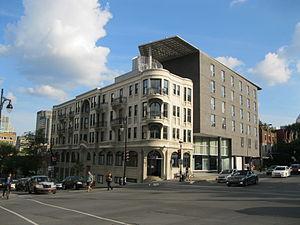
L'édifice Joseph-Arthur-Godin, classé monument historique, est un ancien immeuble de rapport construit en 1914. Il est situé au 2112, boulevard Saint-Laurent, Montréal patrimoine-culturel.gouv.qc.ca
Cet article recense les lieux patrimoniaux de Montréal inscrit au répertoire des lieux patrimoniaux du Canada, qu'ils soient de niveau provincial, fédéral ou municipal.